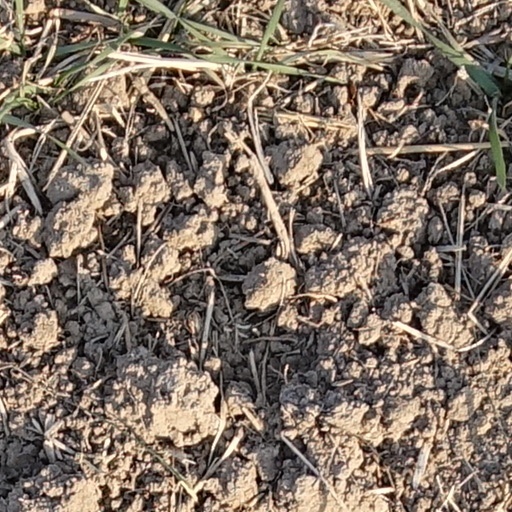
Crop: wheat